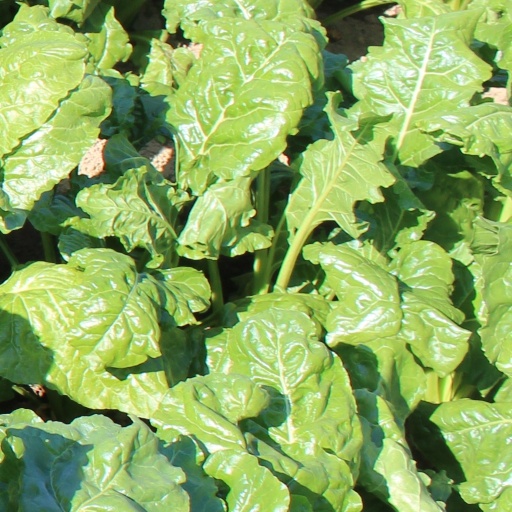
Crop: sugar beet